Hollywood Bowl

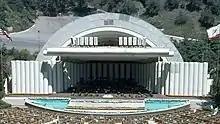
The Hollywood Bowl's 1970s appearance, with the large cardboard tubes

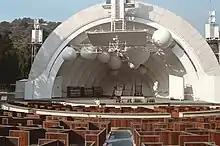
The Hollywood Bowl's 1980s–2003 appearance, with the acoustic fiberglass spheres

Frank Lloyd Wright, Jr. (commonly known as Lloyd Wright) designed the second and third band shells. The original 1926 shell, designed by the Allied Architects Association, was considered unacceptable both visually and acoustically. Wright's 1927 shell had a pyramidal shape and a design reminiscent of southwest Indigenous architecture. Its acoustics generally were regarded as the best of any shell in Bowl history. But its appearance was considered too avant-garde, or even ugly, and it was demolished at the end of the season. His 1928 wooden shell had the now-familiar concentric ring motif, covered a 120-degree arc, and was designed to be easily dismantled. Unfortunately it was neglected and ruined by water damage.